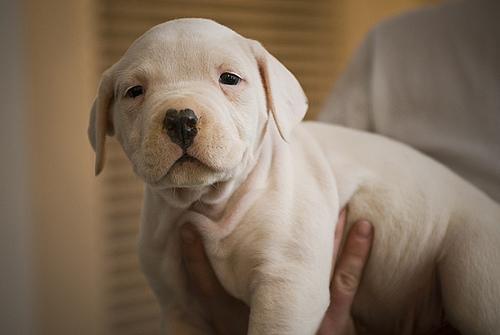
american bulldog